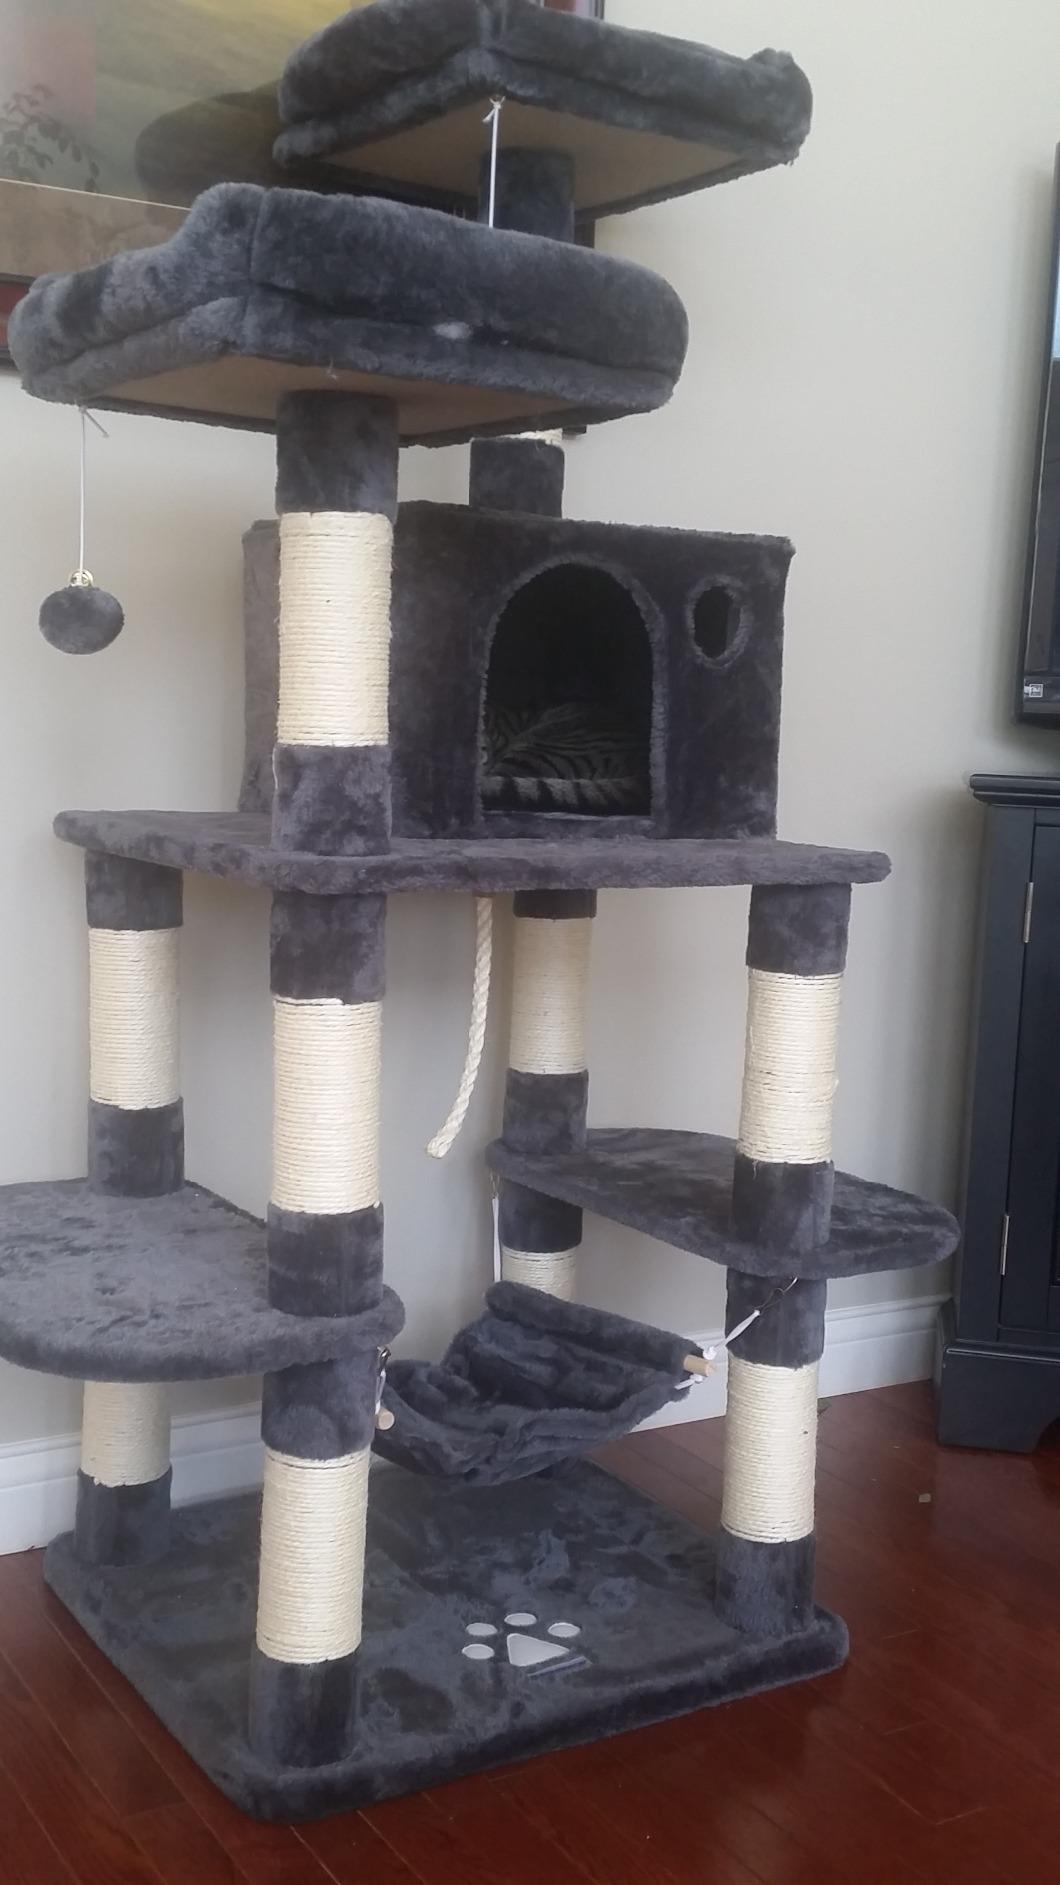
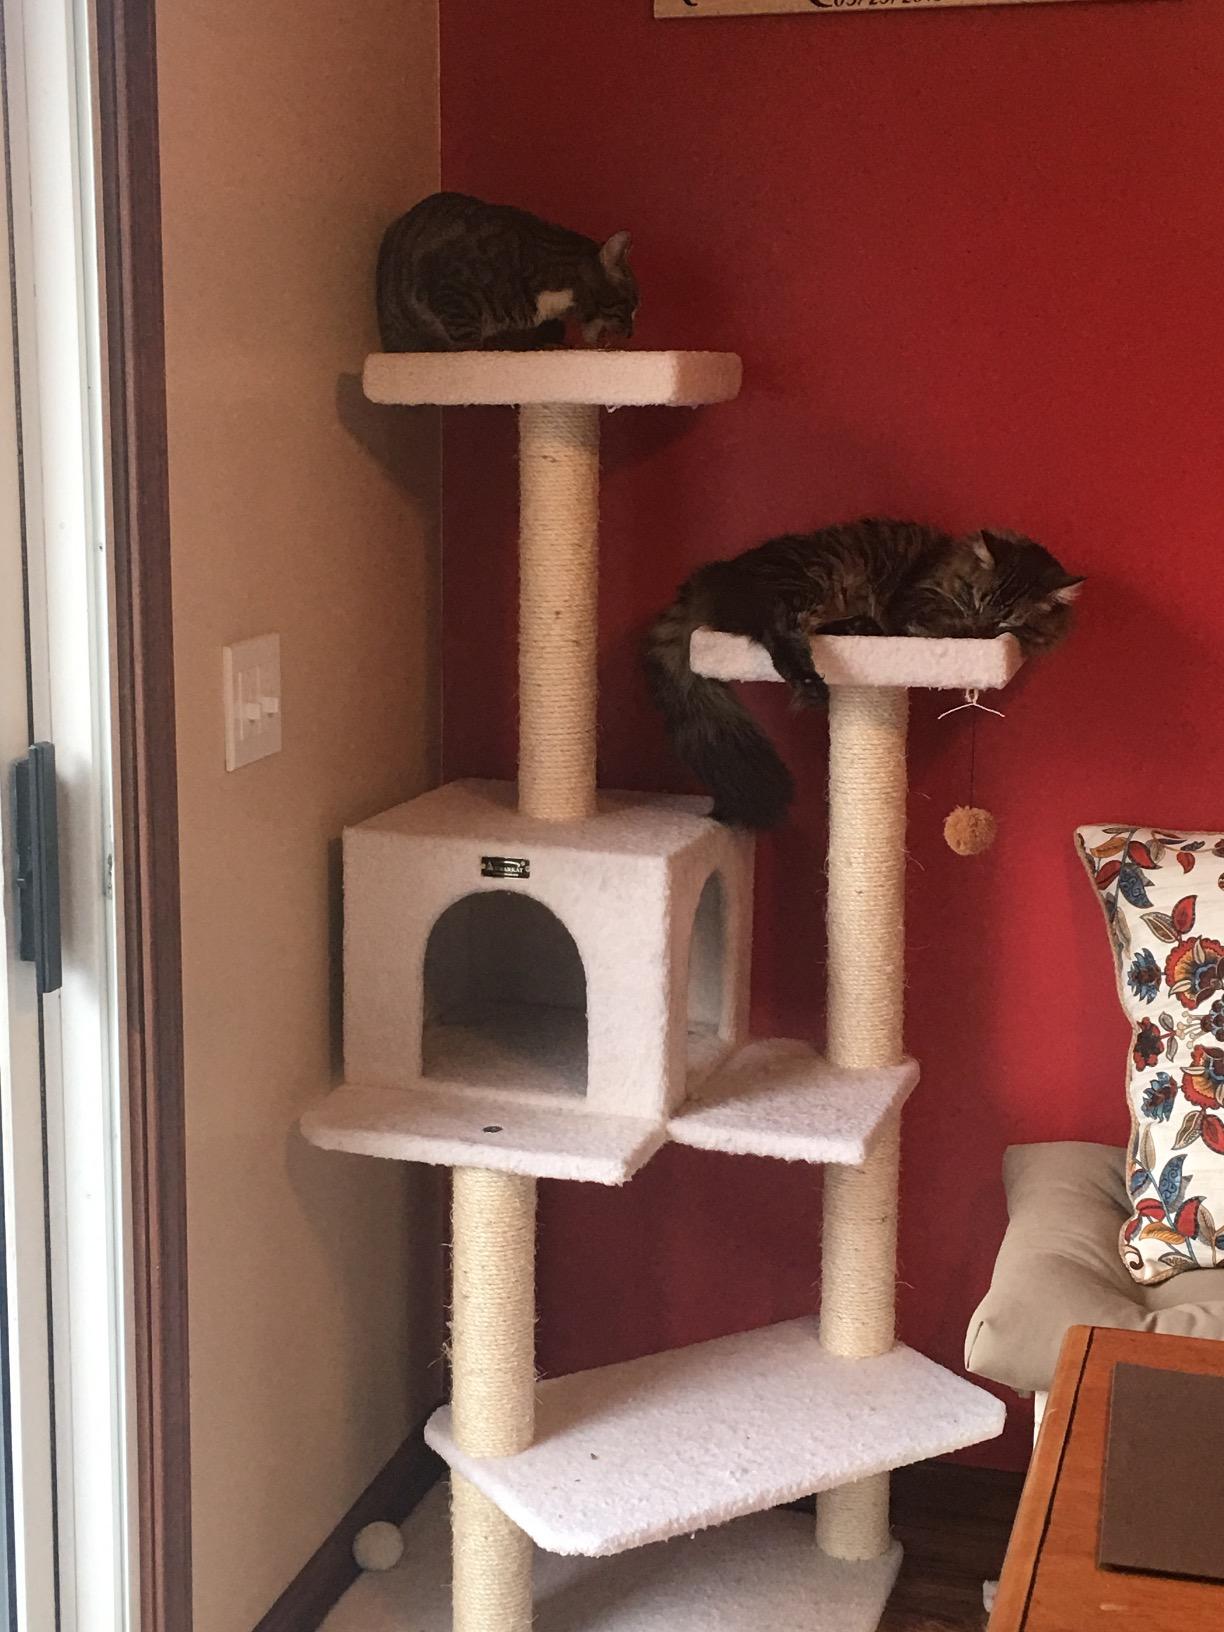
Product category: items_cat tree
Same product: no